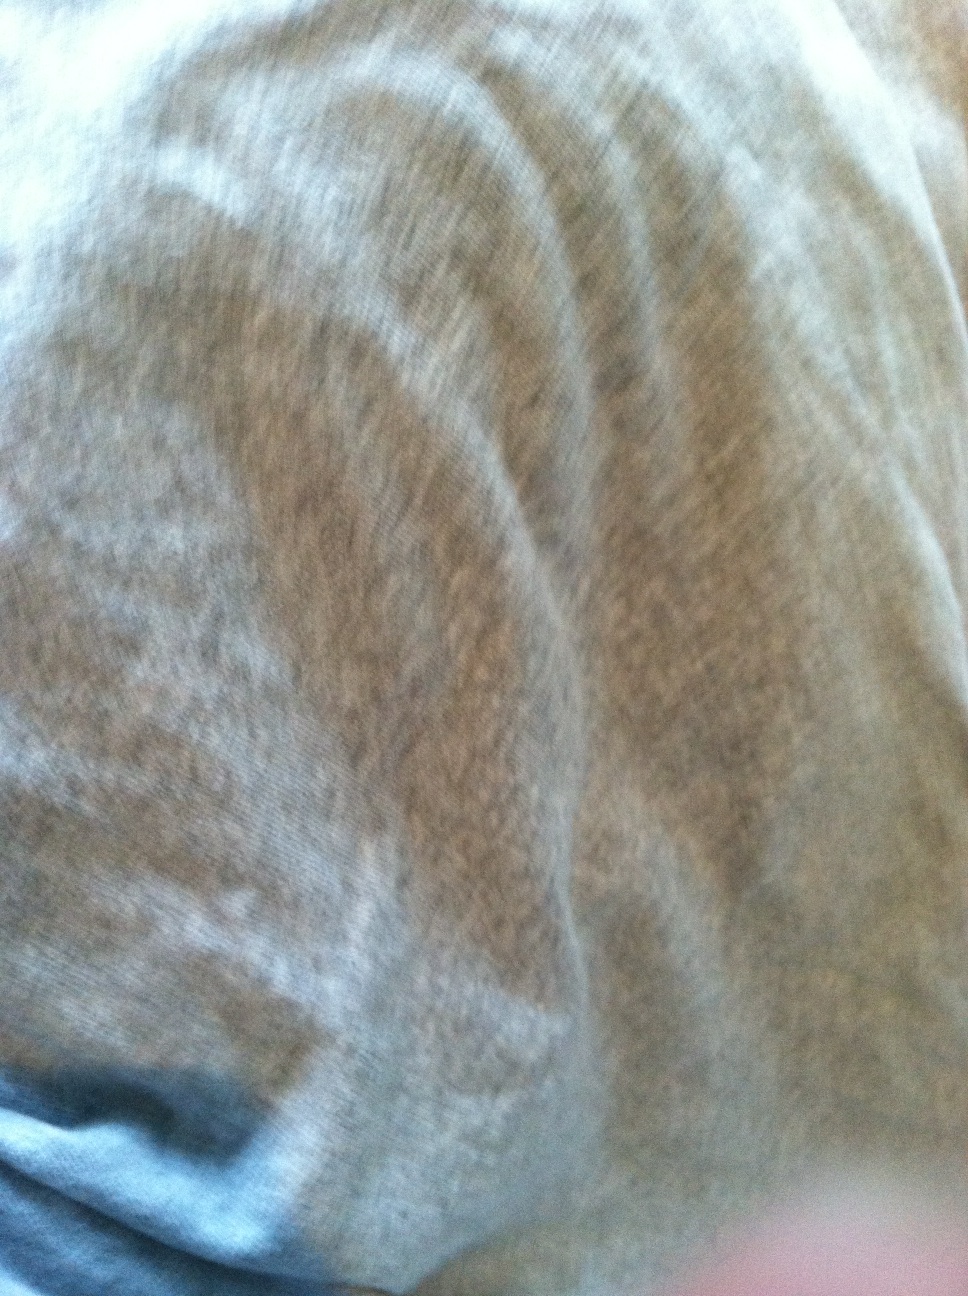Question: What color is this shirt?
Answer: grey